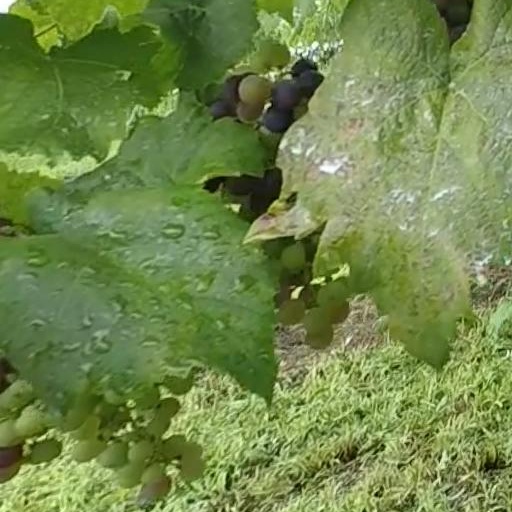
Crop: grape